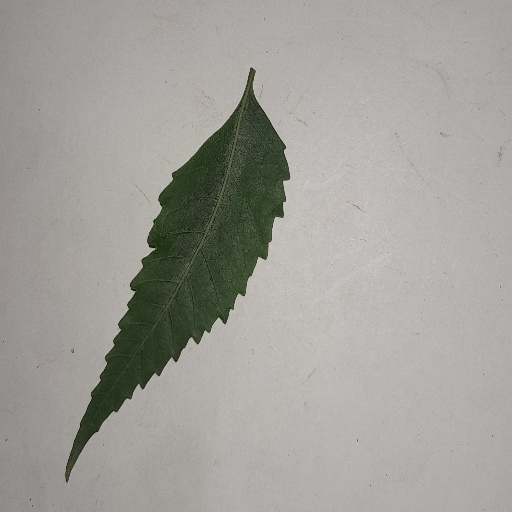
Species: Neem
Leaf condition: Healthy Leaf